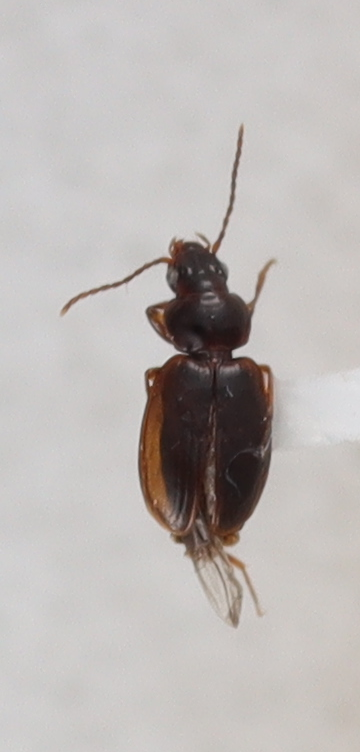
Scientific name: Trechus obtusus
Plot: 6
Trap: E
Collected: 20241009